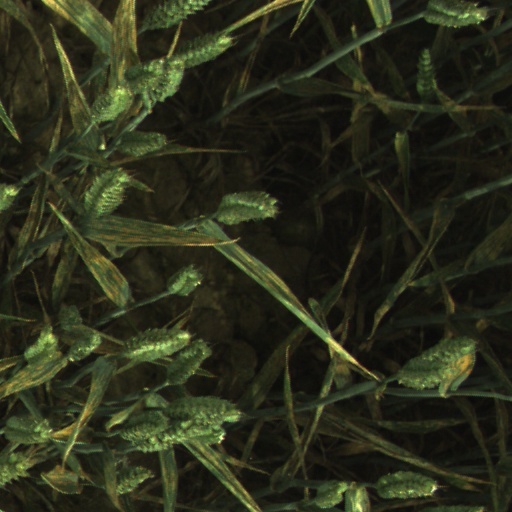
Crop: wheat